Underneath the Tree

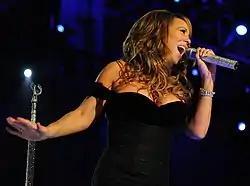
Critics approvingly compared "Underneath the Tree" to the 1994 Christmas track "All I Want for Christmas Is You", originally sung by Mariah Carey (pictured).

"Underneath the Tree" has received critical acclaim from various music critics on its release, praised its catchiness and festive arrangement. "Billboard"s Marisa Fox called it the album's "biggest surprise", and described it as an optimistic tune that has Clarkson powering through Darlene Love-style vocals. Mikael Wood of the "Los Angeles Times" described it as a remarkably cheery single. In her review, Christina Vinson of Taste of Country remarked that the track "has everything a Christmas song could want: a jazzy, big band sound, saxophone and bells ringing, all bottled up in an optimistic and catchy holiday track" and said that Clarkson "shines", as her "strong vocals are needed to offset the snazzy production and chorus." In his review, Idolator's Carl Williott wrote that the song "sounds instantly familiar—sleigh bells, laments about a lonely Christmas day, a sax solo—but with a tightly coiled hook and Clarkson's transcendent voice, the whole thing is kind of invigorating." Sarah Rodman of "The Boston Globe" called it a bouncy, cooing number tailor-made to soundtrack sleigh rides, and named it the best track on the album.